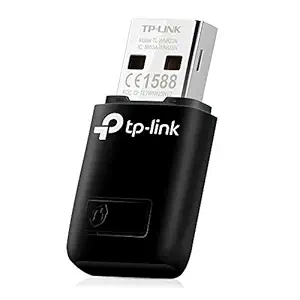
TP-LINK WiFi Dongle 300 Mbps Mini Wireless Network USB Wi-Fi Adapter for PC Desktop Laptop(Supports Windows 11/10/8.1/8/7/XP
Category: Computers&Accessories
Price: 649 (list price: 1399)
Rating: 4.2 (1,79,691 ratings)
About this product: 300 Mbps Wi-Fi —— 300Mbps wireless speed ideal for smooth HD video, voice streaming and online gaming|Design —— Mini-sized design for convenient portability with a reliable high performance|SoftAP Mode —— Turn a wired internet connection to a PC or Laptop into a Wi-Fi hotspot|·  WPS —— Easily setup a secure wireless connection with one-touch WPS button|Compatibility —— Supports Windows 11/10/8.1/8/7/XP, Mac OS 10.15 and earlier, Linux|Interface —— USB 2.0|In an unlikely case of product quality related issue, we may ask you to reach out to brand’s customer service support and seek resolution. We will require brand proof of issue to process replacement request.